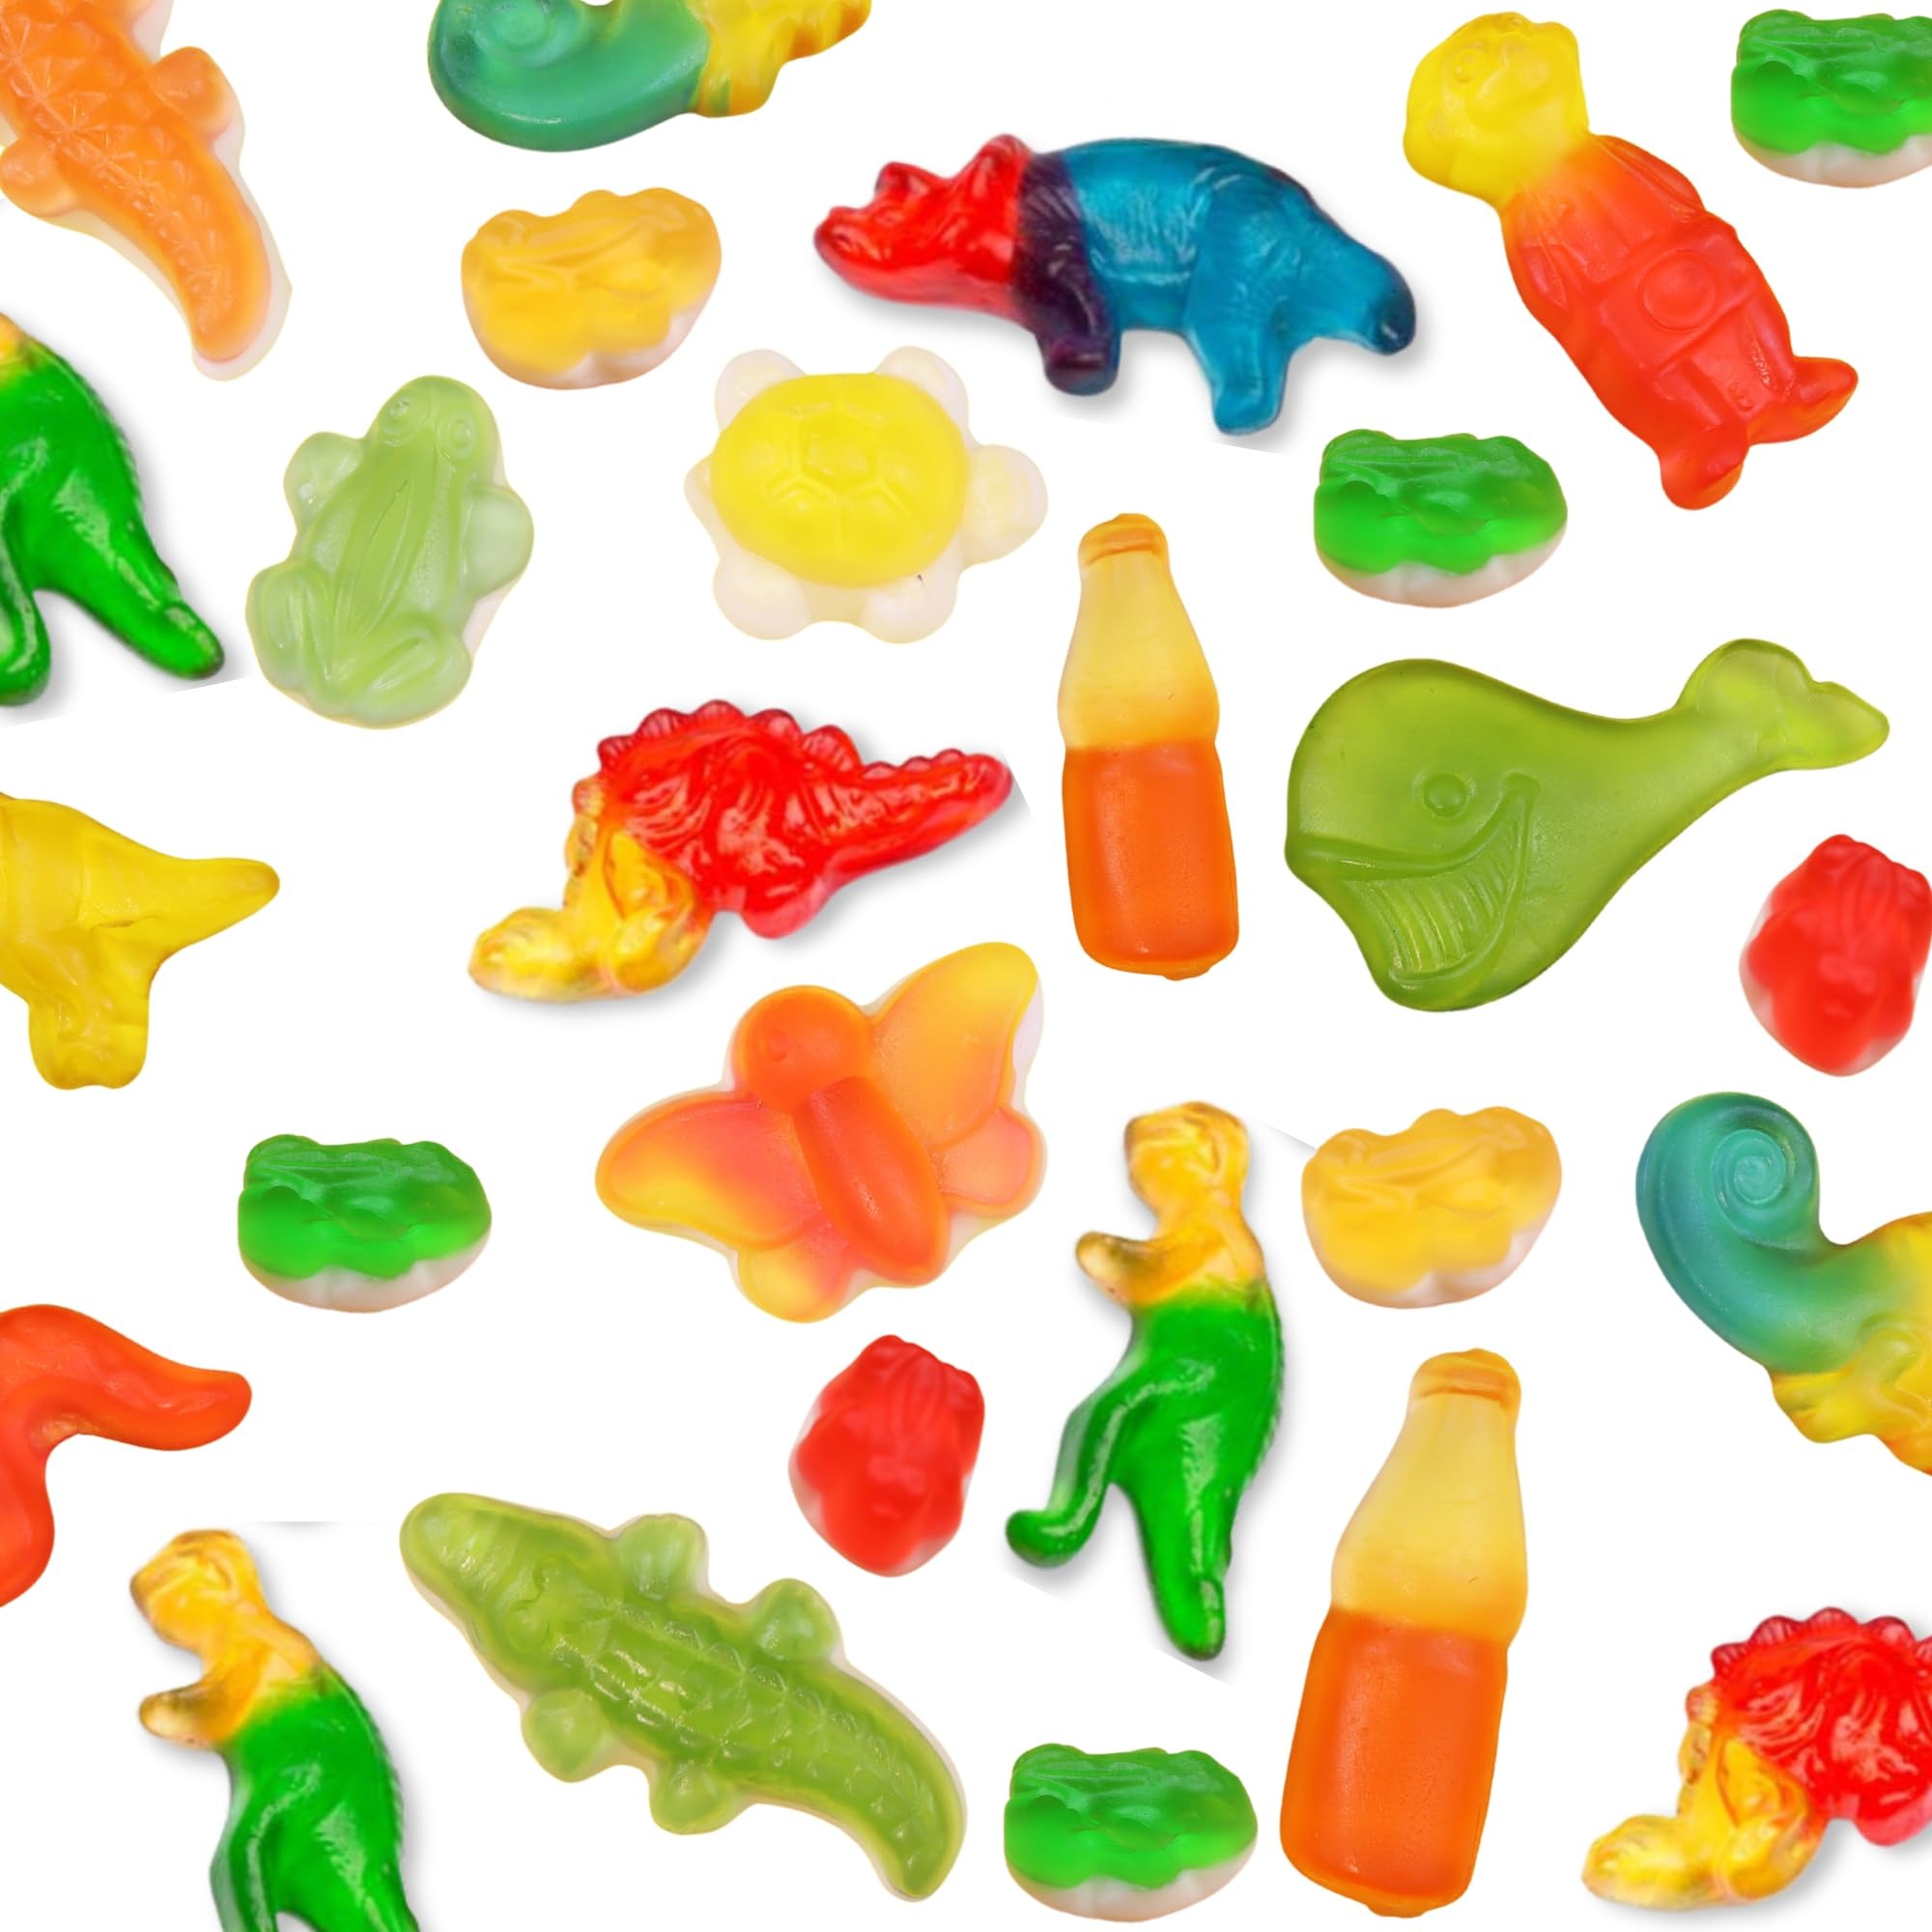
Item Name: Sweetzo - Dinosaurs, Mini Frogs, and Funtastic Mix Gummi Candy Assortment, Rainbow Critter Candies for Birthday Parties, Piñatas, and Goodie Bag Fillers, Pack of 3, 5 Ounces Each
Value: 3.0
Unit: Count

Price: 12.88